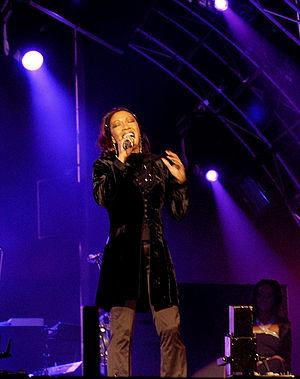
Carol Kenyon, née en 1959, est une chanteuse britannique.